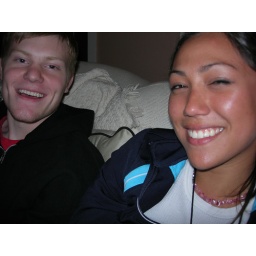
Will and Rose cuddle up on the couch in the green room.